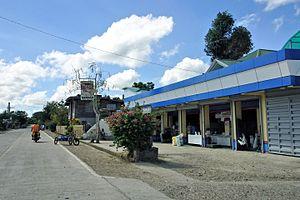
Danao est une municipalité de la province de Bohol, aux Philippines.